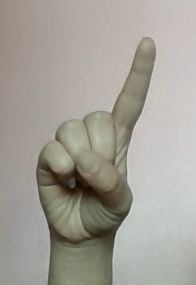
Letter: bb